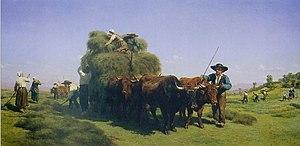
La fenaison (1859) de Rosa Bonheur (1822-1899)
Le foin est un fourrage constitué d'herbe fauchée, séchée et conservée pour l'alimentation des animaux herbivores dans les périodes, mauvaise saison ou période de sécheresse par exemple, dans lesquelles le pâturage n'est pas possible. Il provient le plus souvent d'une prairie. C'était autrefois une des conditions d'existence des systèmes de type polyculture-élevage et il était indispensable aux activités utilisant des chevaux.